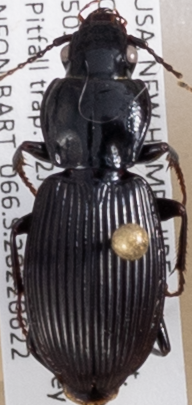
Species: Pterostichus coracinus
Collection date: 2022-06-22 04:00:00
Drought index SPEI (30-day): -1.058
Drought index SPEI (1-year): -0.362
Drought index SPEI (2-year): -1.13